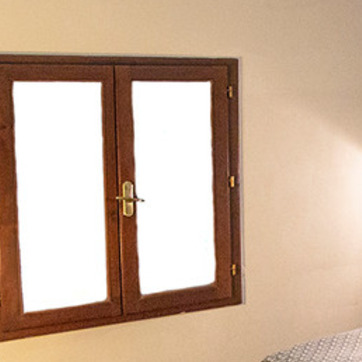
Material: glass